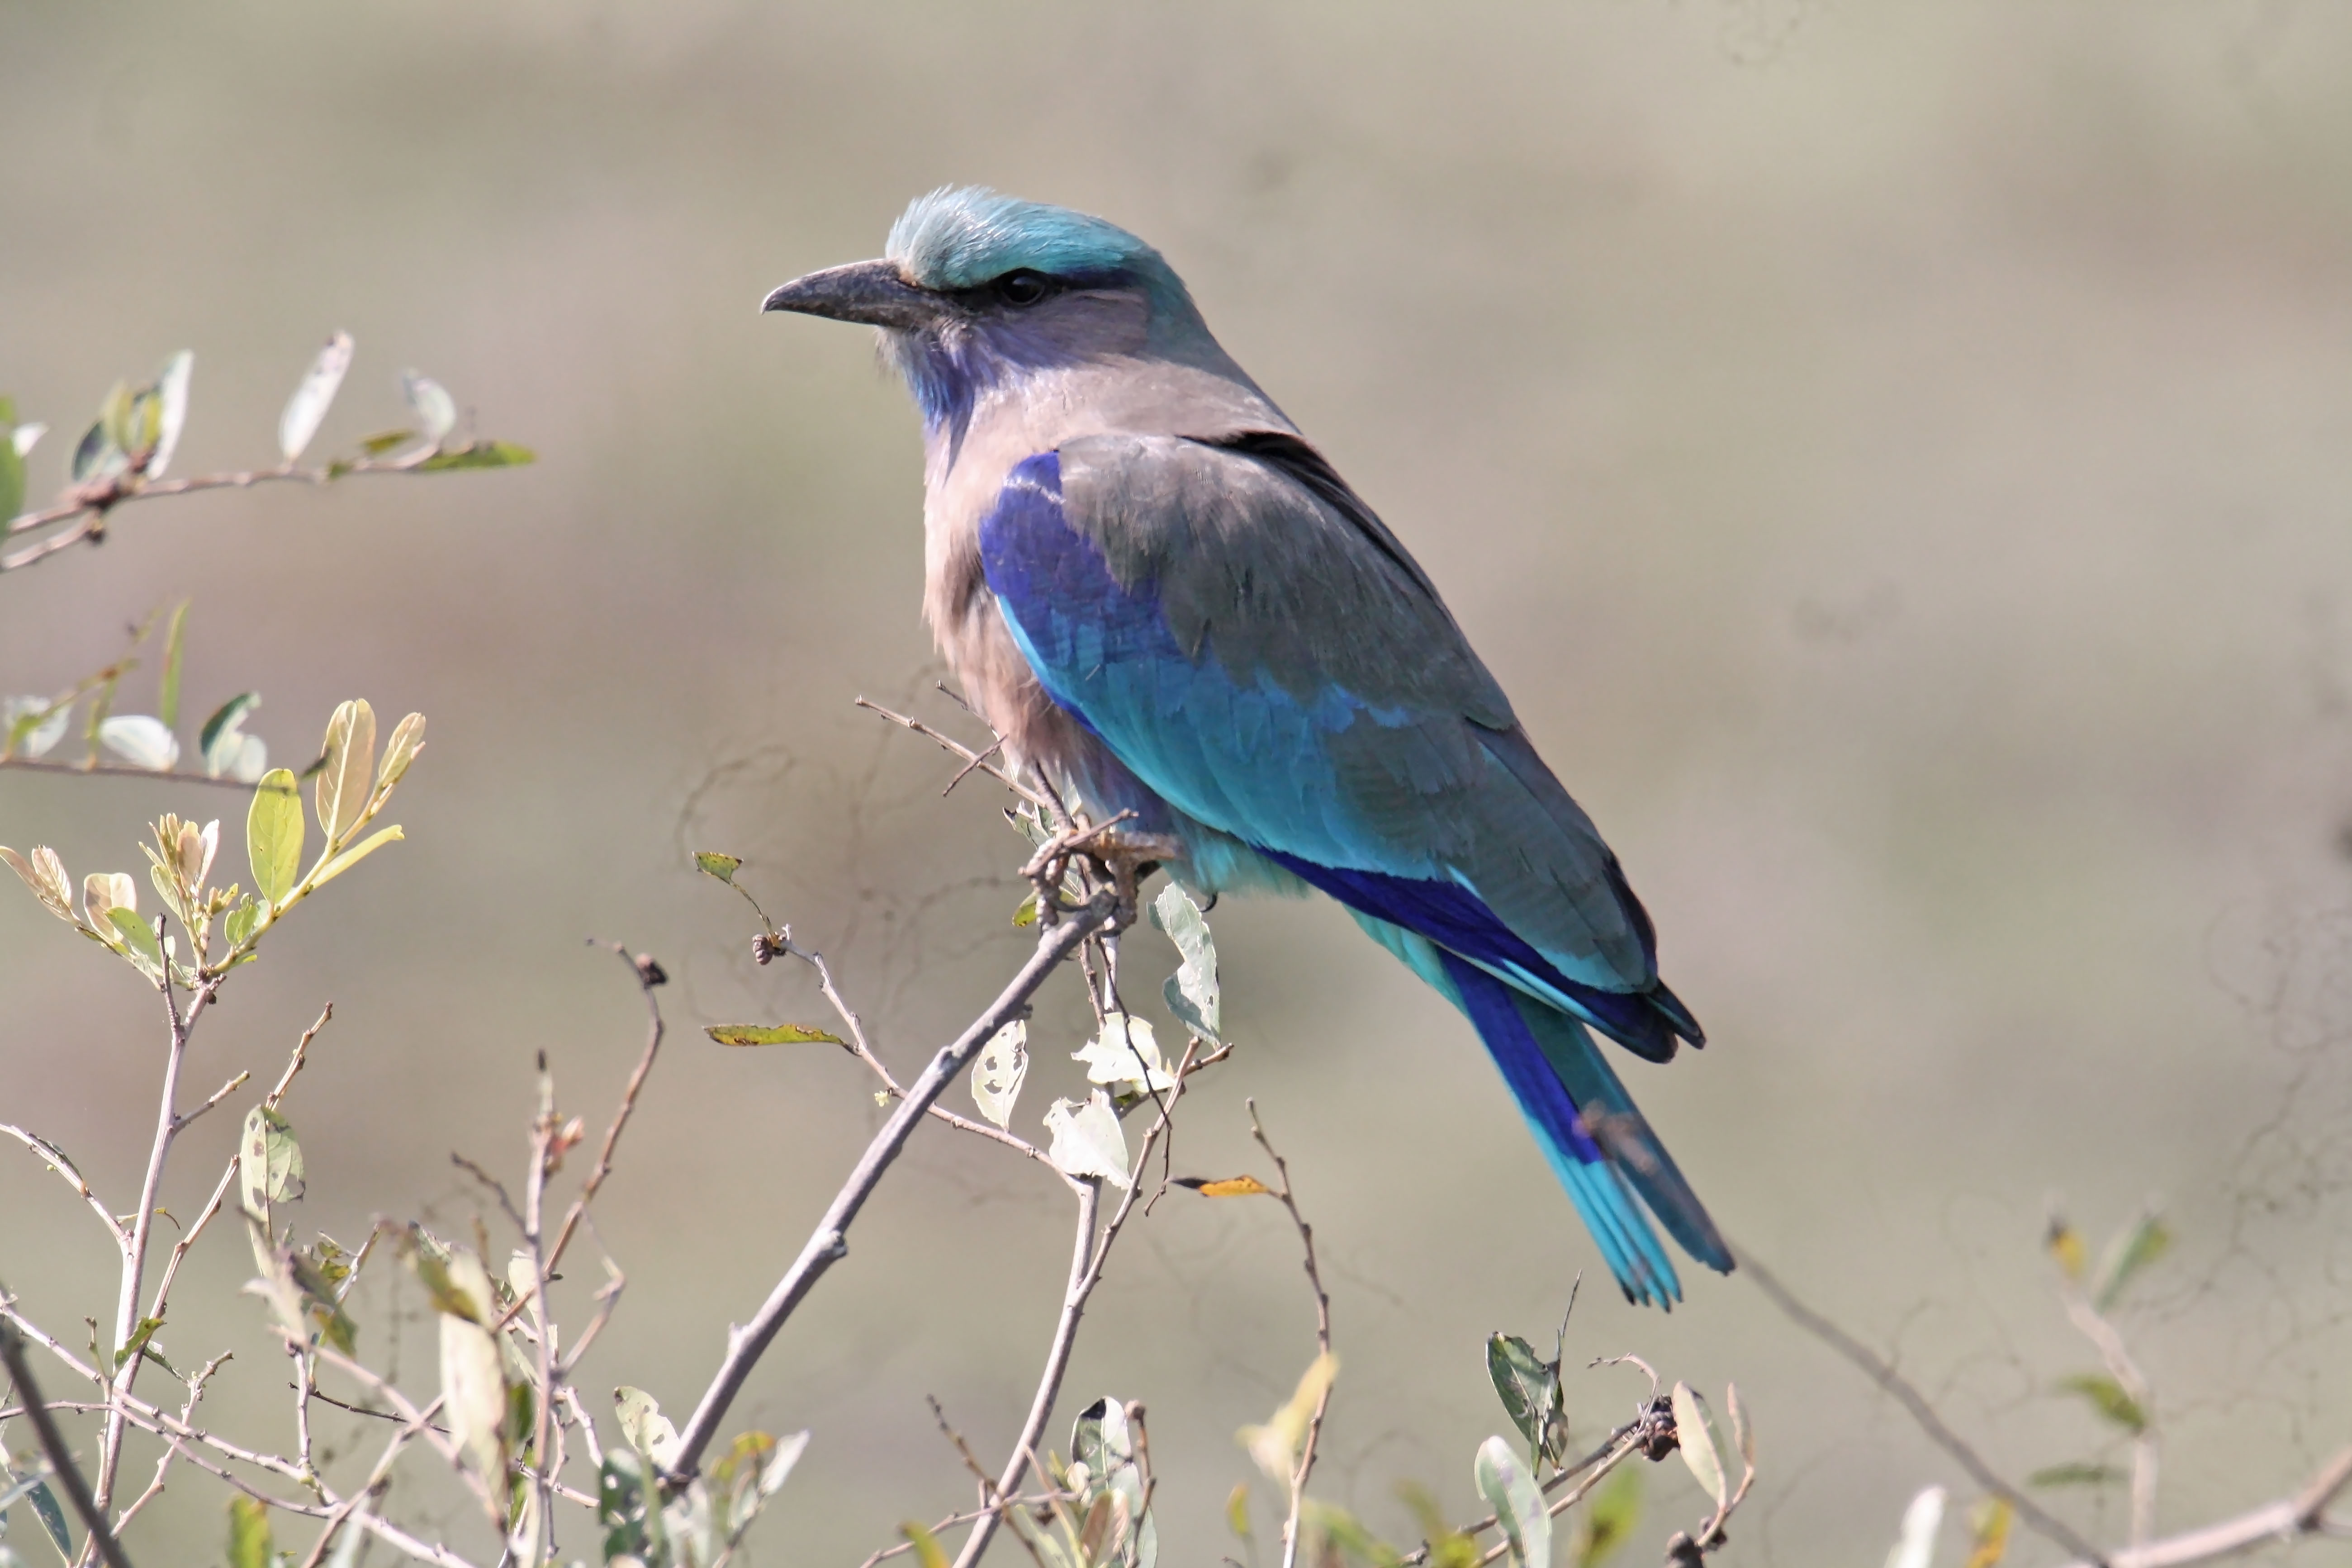
bird, eyes, bill, color, tail, beak, plant, feather, twig, roller, songbird, electric blue, perching bird, wing, bluebird, jay, wildlife, mountain bluebird, woodpecker, fashion accessory, coraciiformes